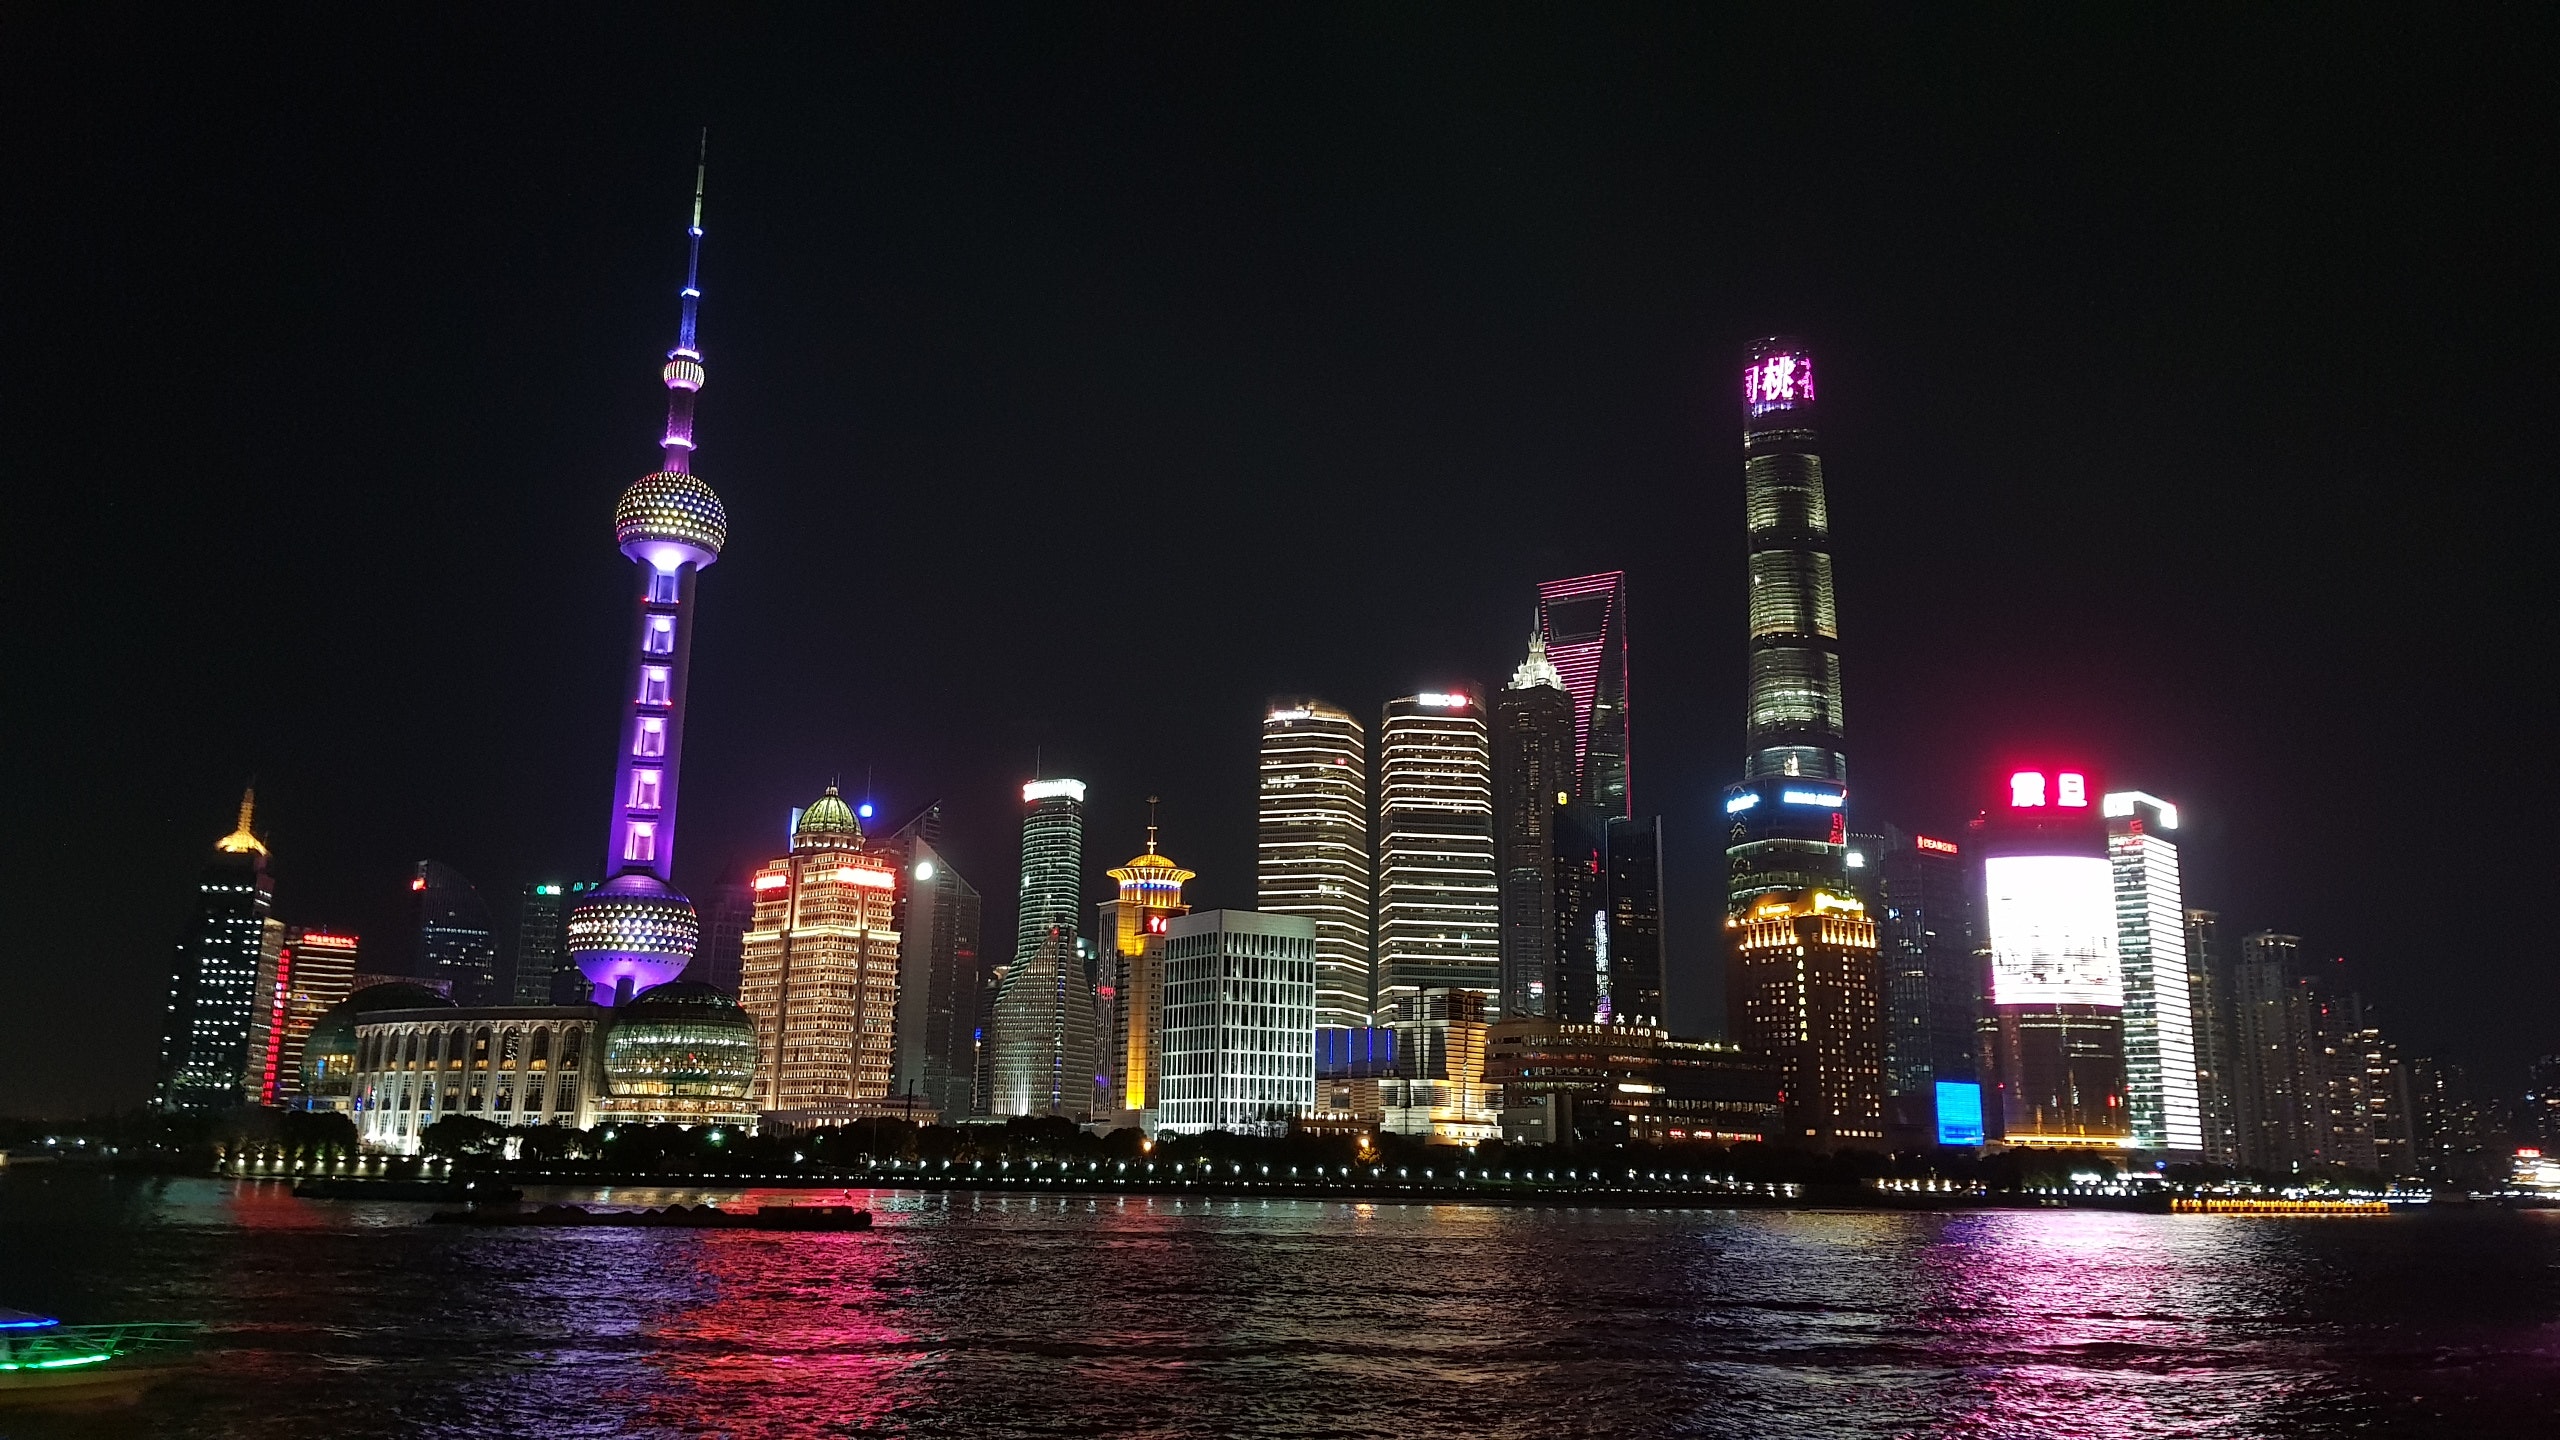
city, cityscape, metropolitan area, metropolis, skyscraper, night, skyline, landmark, urban area, tower block, tower, human settlement, downtown, sky, building, pink, lighting, architecture, reflection, midnight, waterway, river, neon, darkness, tourist attraction, electricity, magenta, mixed use